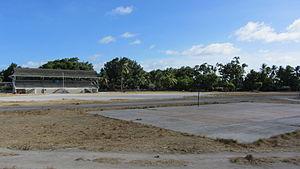
Le Bairiki National Stadium est un stade de football situé à Tarawa-Sud, capitale des Kiribati. Il s'agit du principal stade du pays.